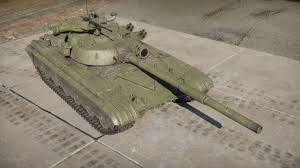
Label: Tank